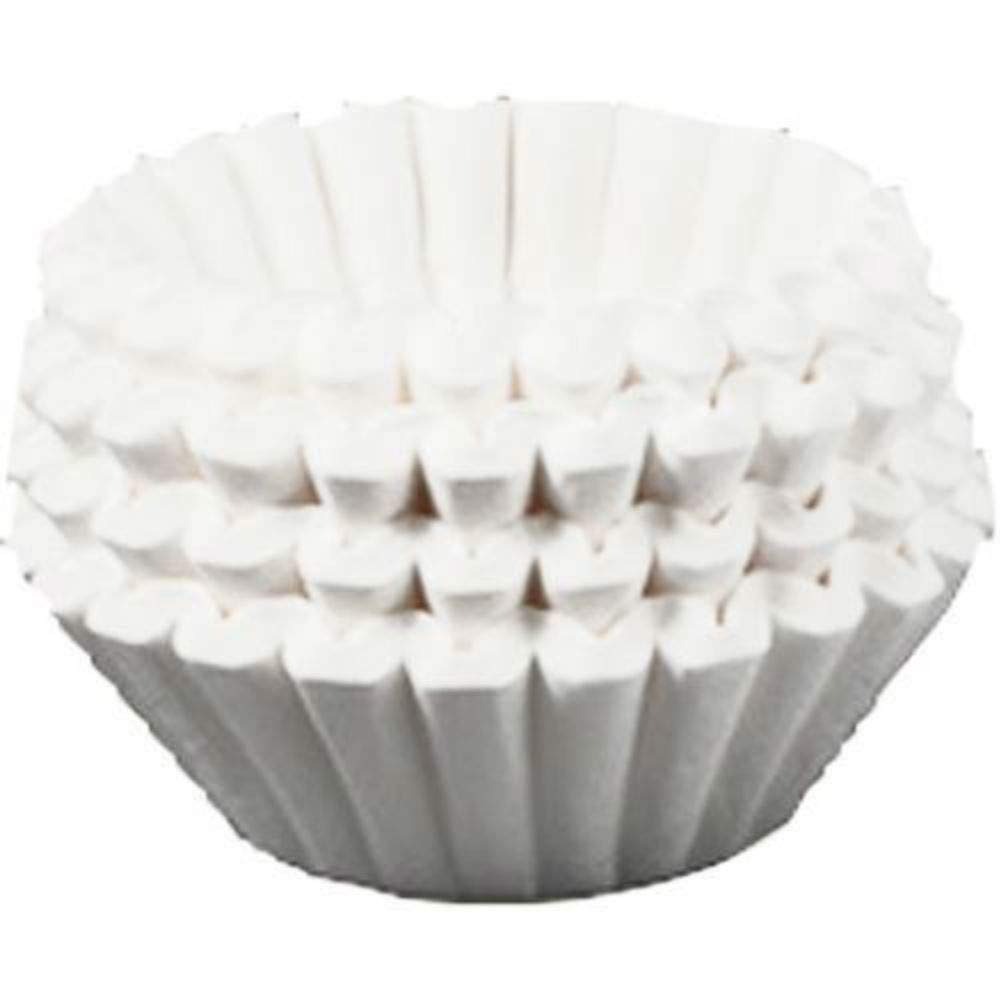
Item Name: Melitta 62914 4-6 Cup White Paper Basket Coffee Filters 200 Count
Product Description: Textured thicker paper holds shape and will not tear. Chlorine free. Fits most 4 to 6 cup coffeemakers. White.
Value: 200.0
Unit: Count

Price: 8.145